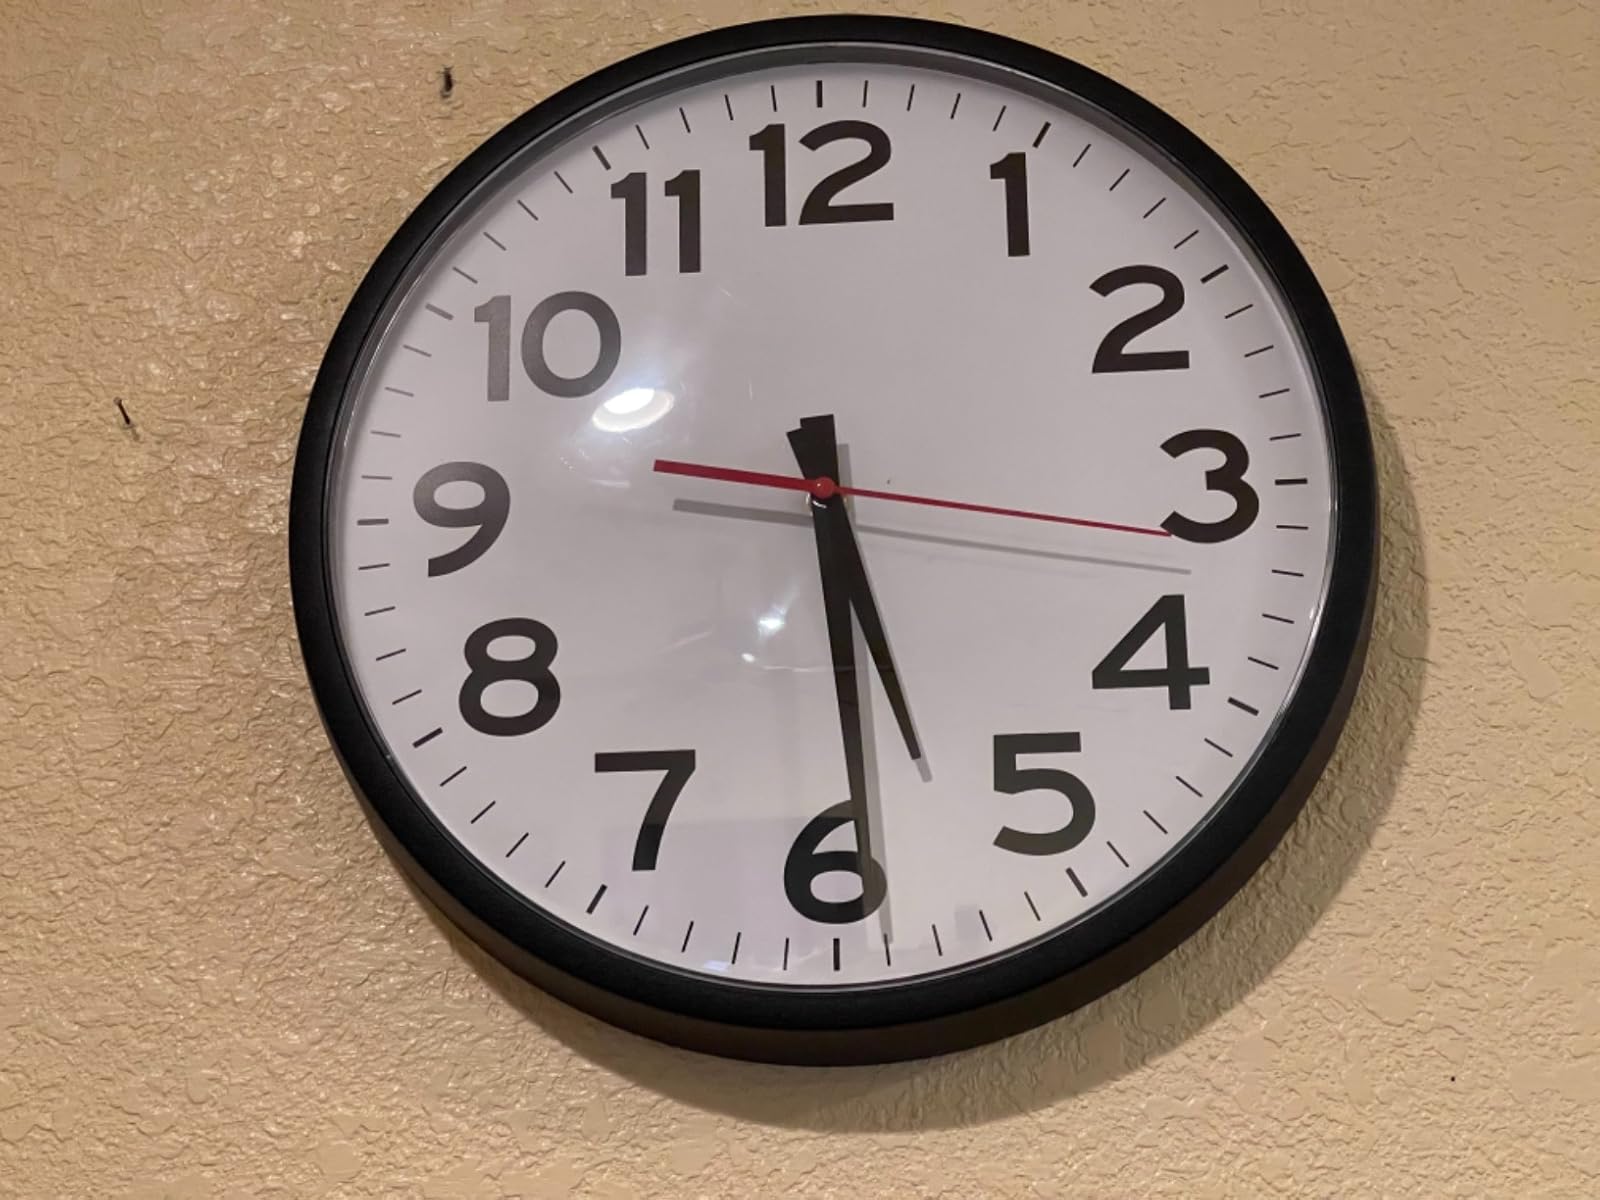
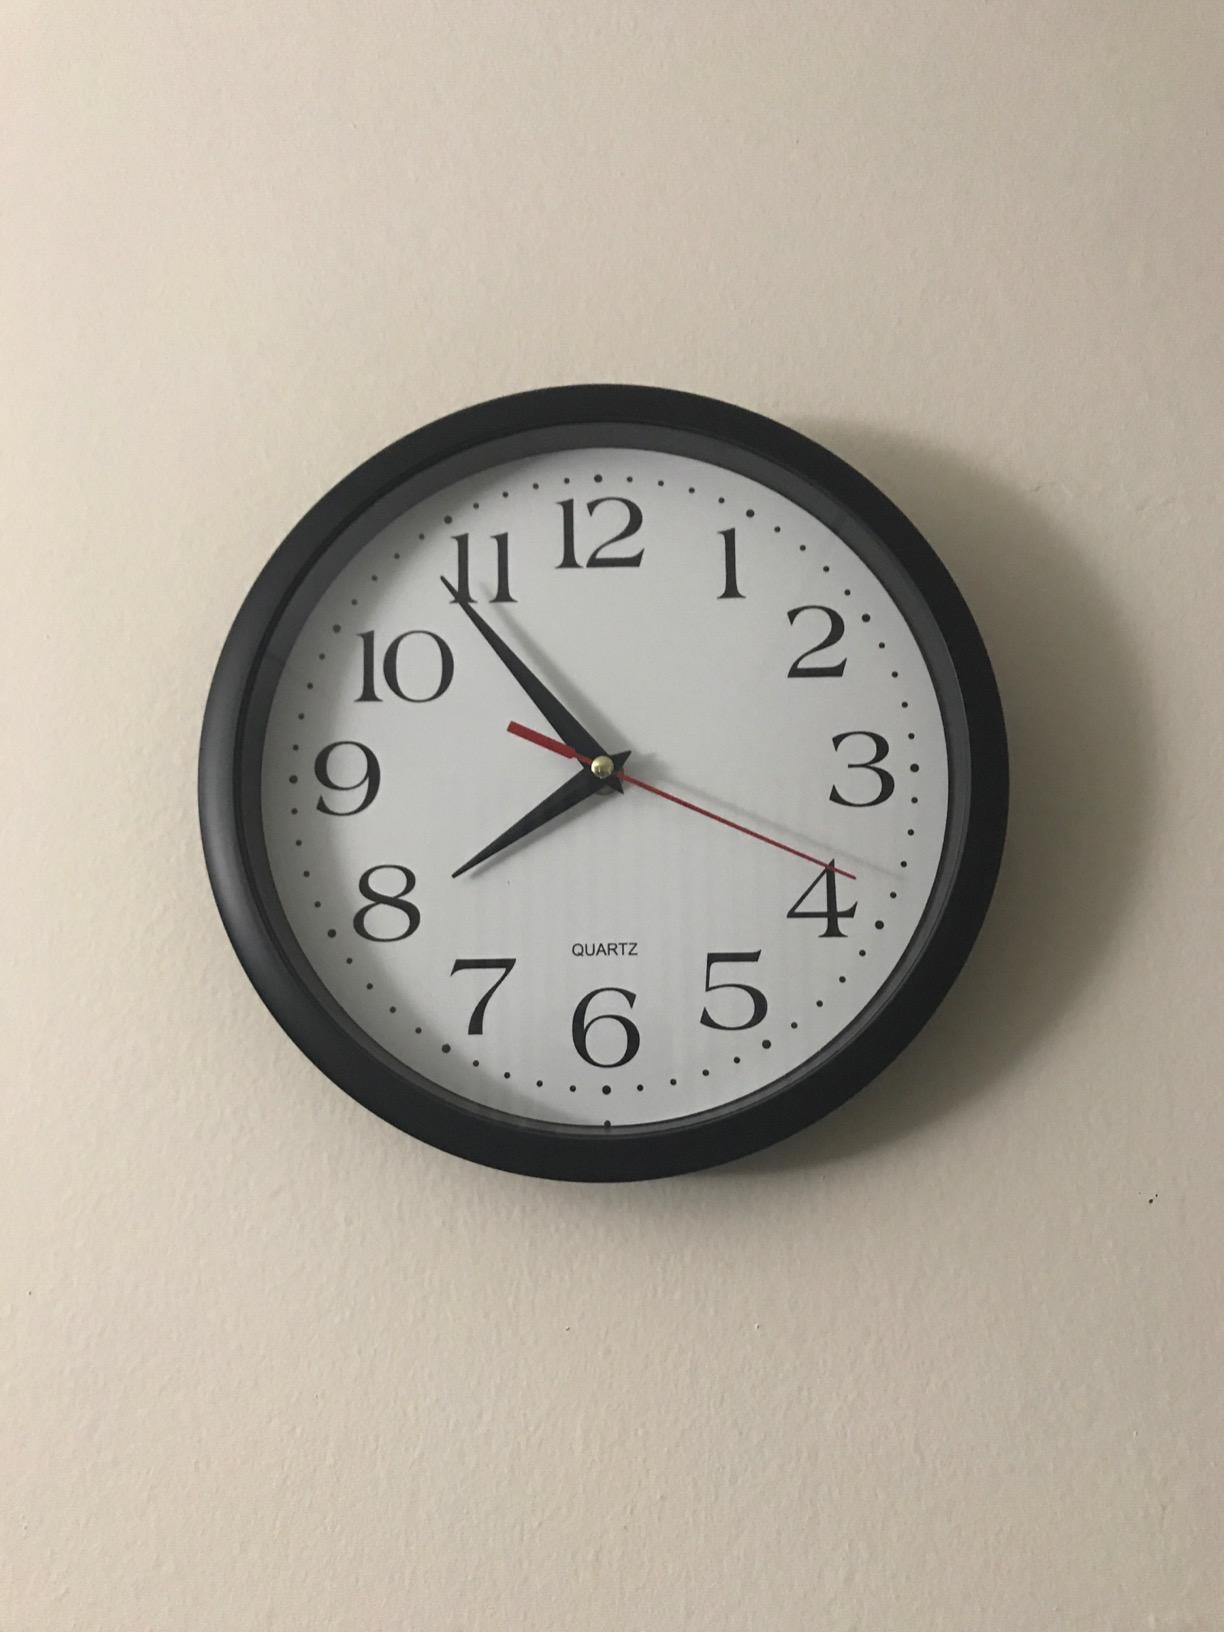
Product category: clock
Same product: no